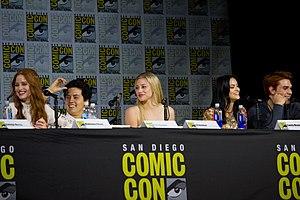
Riverdale est une série télévisée américaine développée par Roberto Aguirre-Sacasa et diffusée depuis le 26 janvier 2017 sur le réseau The CW.